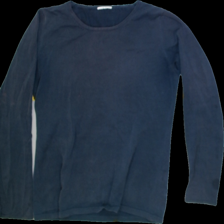
View: front
Type: Shirt
Category: Ladies
Brand: Not Applicable
Colors: Blue
Material: 100%cotton
Trend: No trend
Stains: Yes
Price range: <50
Recommended usage: Export